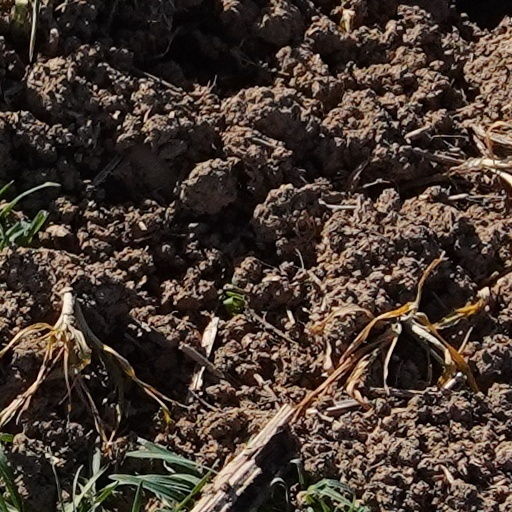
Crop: wheat